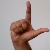
The image shows a hand gesture representing the letter 'L' in Indian Sign Language.